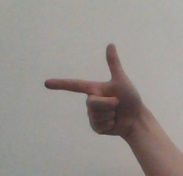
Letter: yaa